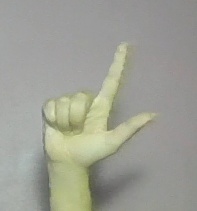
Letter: laam